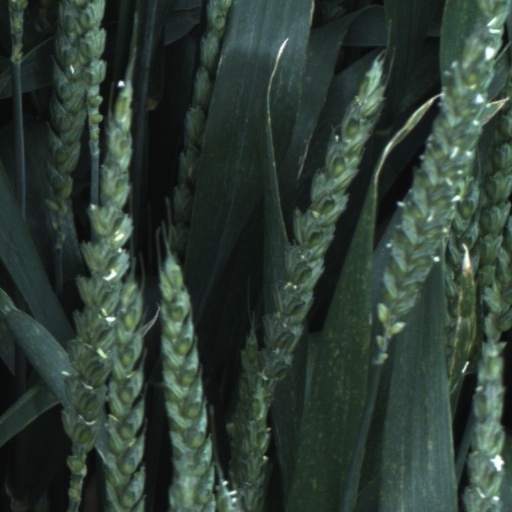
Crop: wheat